Ethnic groups in the Philippines

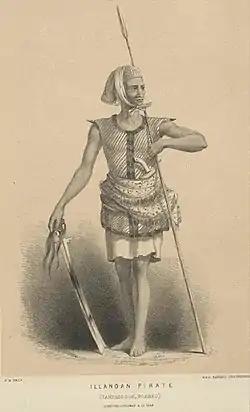
A 19th Century illustration of an Iranun pirate

The Maranao people, also spelled Meranao, Maranaw, and Mëranaw, is the term used by the Philippine government to refer to the southern tribe who are the "people of the lake", a predominantly Muslim Lanao province region of the Philippine island of Mindanao. They are known for their artwork, weaving, wood, plastic and metal crafts and epic literature, the Darengen. They live around Lake Lanao, the ancestral homeland of the Maranao people. They are related to modern the Maguindanao and Iranun people. They speak the Maranao and live in the provinces of Lanao del Norte and Lanao del Sur. Because of the mass influx of Cebuano migrants to Mindanao, many Maranaos are also fluent in Cebuano. They also use Arabic as a liturgical language of Islam. Most Maranaos, however, do not know Arabic beyond its religious use. Some also know Chavacano, which is a Philippine Spanish Creole that gained popularity as a major language during the short-lived Republic of Zamboanga. Most Maranaos with part-Tausug or Yakan from Zamboanga and Basilan are conversant, specifically the Zamboanga dialect known as Zamboangueño.